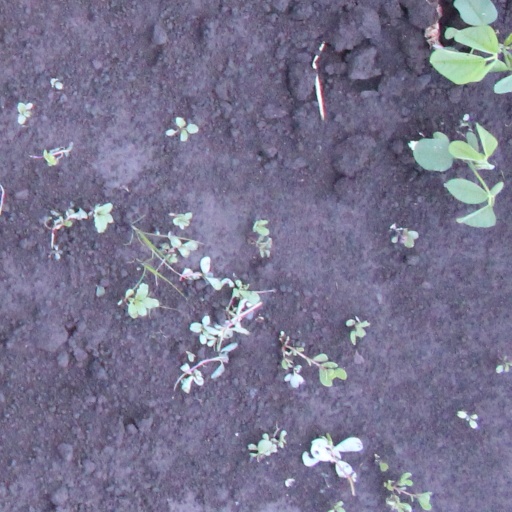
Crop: soybean